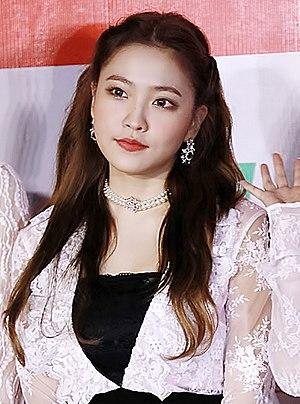
Kim Ye-rim, plus connue sous le nom Yeri, est une chanteuse, rappeuse, danseuse et présentatrice sud-coréenne née le 5 mars 1999. Elle est membre du girl group sud-coréen Red Velvet, formé par SM Entertainment en 2014. Yeri fait officiellement ses débuts avec le groupe en mars 2015, avec le single Automatic.